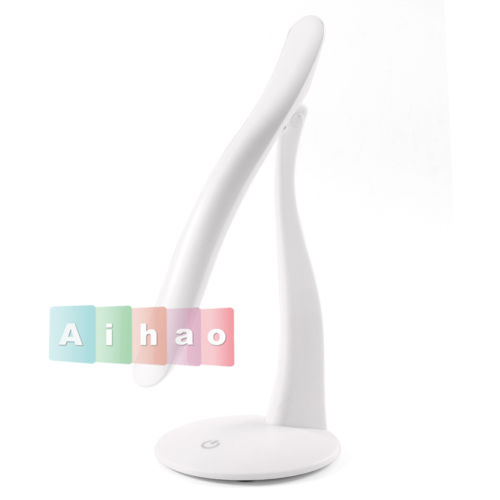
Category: lamp